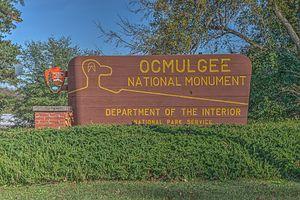
Le monument national de l’Ocmulgee est un site patrimonial américain qui conserve les traces de plus de 10 000 ans de culture amérindienne du Sud-est des États-Unis, sous la forme de huttes enterrées creusées avant l'an mil par la culture des Appalaches méridionales. Il s'agit notamment d'un vaste sanctuaire et de plusieurs tertres rituels, d’un tumulus funéraire et des fossés défensifs. Ils reflètent la maîtrise de techniques élaborées de construction et de terrassement, et supposent une organisation collective du travail. Le site lui-même témoigne de « 17000 ans d'occupation continue par l'Homme. » Le parc, d'une superficie de 284 ha, occupe la rive orientale de l’Ocmulgee. La ville de Macon s'est constituée autour de l'ancien village indien, après la construction du Fort Benjamin Hawkins par l’armée américaine.